Goheung Hyanggyo

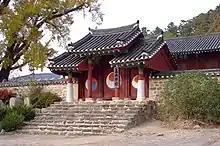
Oesam, outer gate, of the Goheung Hyanggyo

The Goheung Hyanggyo was founded in 1441, during the reign of Joseon Dynasty King Sejong. In 1597 the school was heavily damaged during the Second Japanese Invasion. In 1695 it was moved to the present site and restored with the help of Confucian students from Seongdong town.